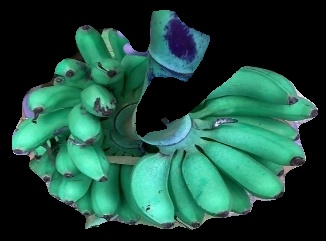
Variety: rasbale
Grade: grade1